Words and Pictures (film)

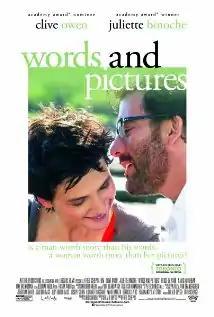
Theatrical film poster

Words and Pictures is a 2013 American drama film directed by Fred Schepisi and starring Clive Owen, Juliette Binoche, and Keegan Connor Tracy. It was screened in the Gala Presentation section at the 2013 Toronto International Film Festival.